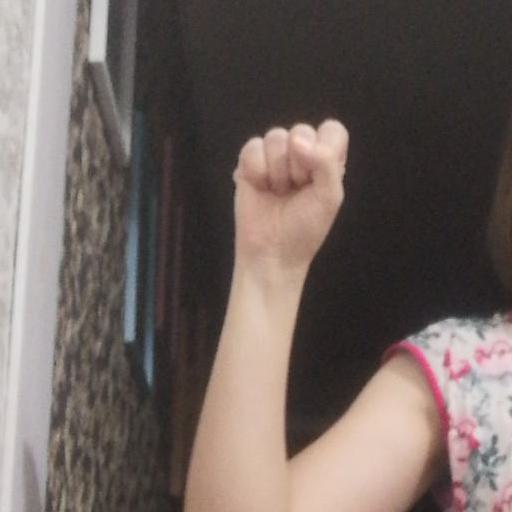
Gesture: fist